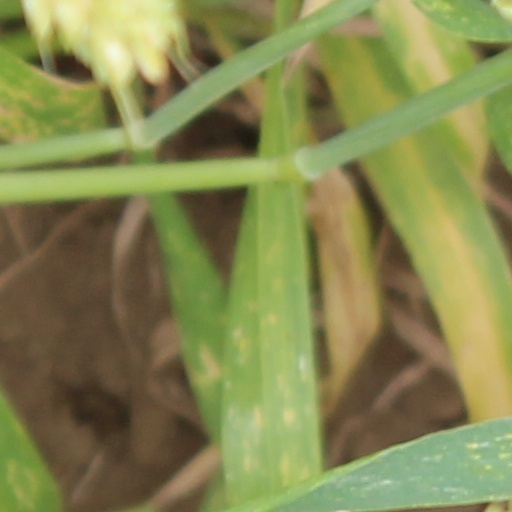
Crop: wheat